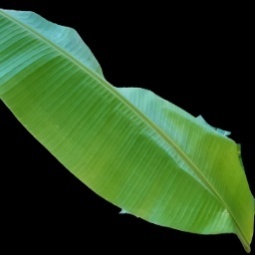
Label: Healthy